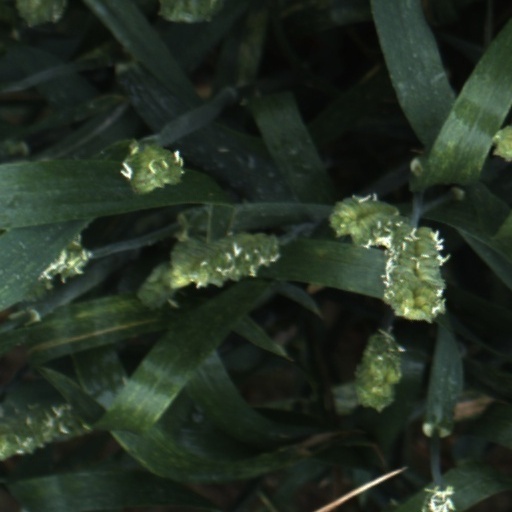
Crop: wheat